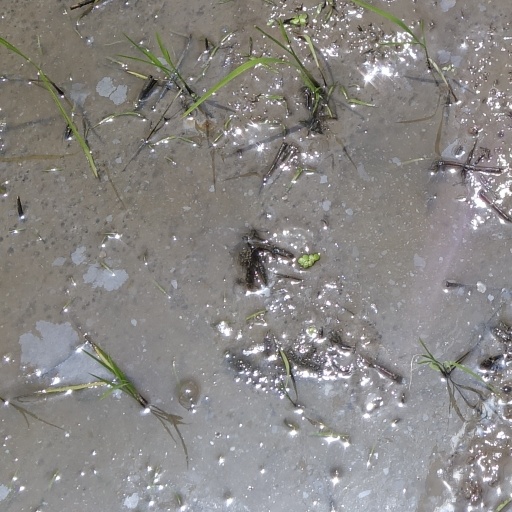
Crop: rice